Satoshi Mitazono

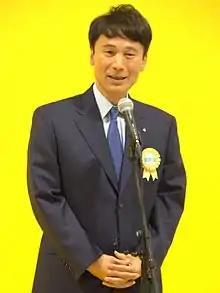
Mitazono in 2017

is a Japanese politician and journalist who is the former governor of Kagoshima Prefecture. He defeated the incumbent Yūichirō Itō at an election held on 10 July 2016.